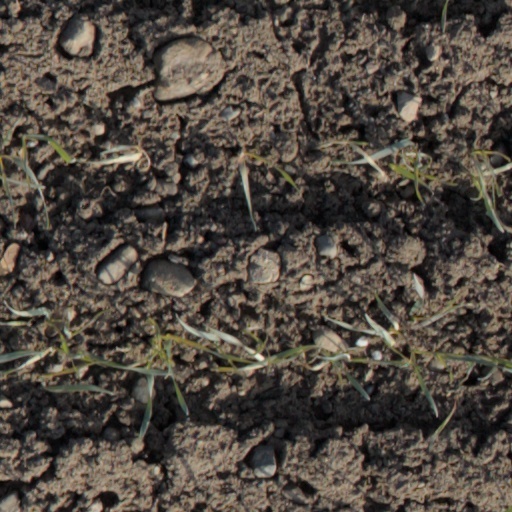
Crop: wheat